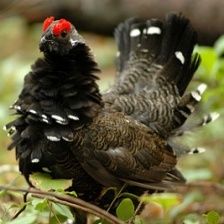
Species: BLUE GROUSE
Scientific name: DENDRAGAPUS OBSCURUS
ImageNet parent category: black_grouse